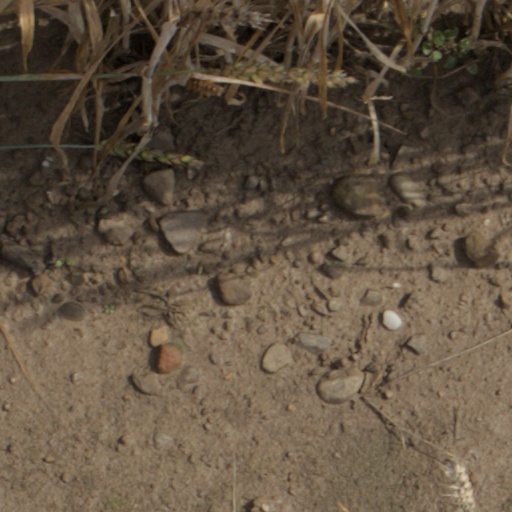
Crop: wheat